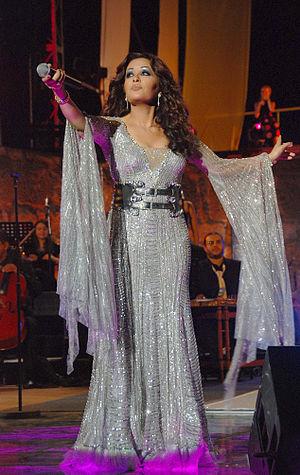
Latifa Arfaoui, de son nom complet Latifa Bint Alayah Al Arfaoui mais plus connue sous le nom de scène Latifa, née le 14 février 1961 à La Manouba, est une chanteuse tunisienne originaire du gouvernorat de Béja.